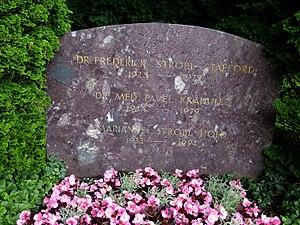
Marianne Hold est une actrice allemande, née Marianne Weiss le 15 mai 1929 ou 1933 à Johannisburg, et morte le 11 septembre 1994 à Lugano.